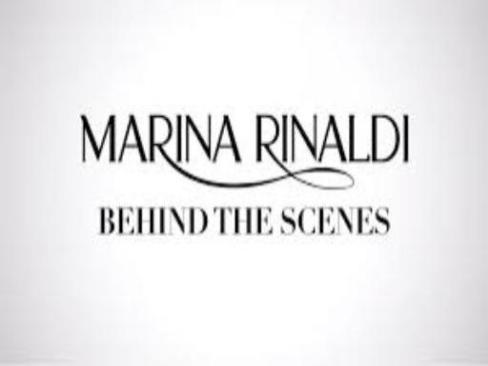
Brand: marina rinaldi
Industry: Clothes